Renée (writer)

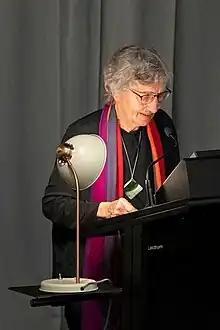
Renée in 2021

Renée Gertrude Taylor (19 July 1929 – 11 December 2023), known professionally as Renée, was a New Zealand feminist writer, playwright, novelist and short story writer. She started writing plays in her 50s, with her first play, "Setting the Table", written in 1981, and with her most well-known works being the trilogy of plays beginning with "Wednesday to Come" (1984). Renée described herself as a "lesbian feminist with socialist working-class ideals", and her plays feature strong female characters who are often working class.